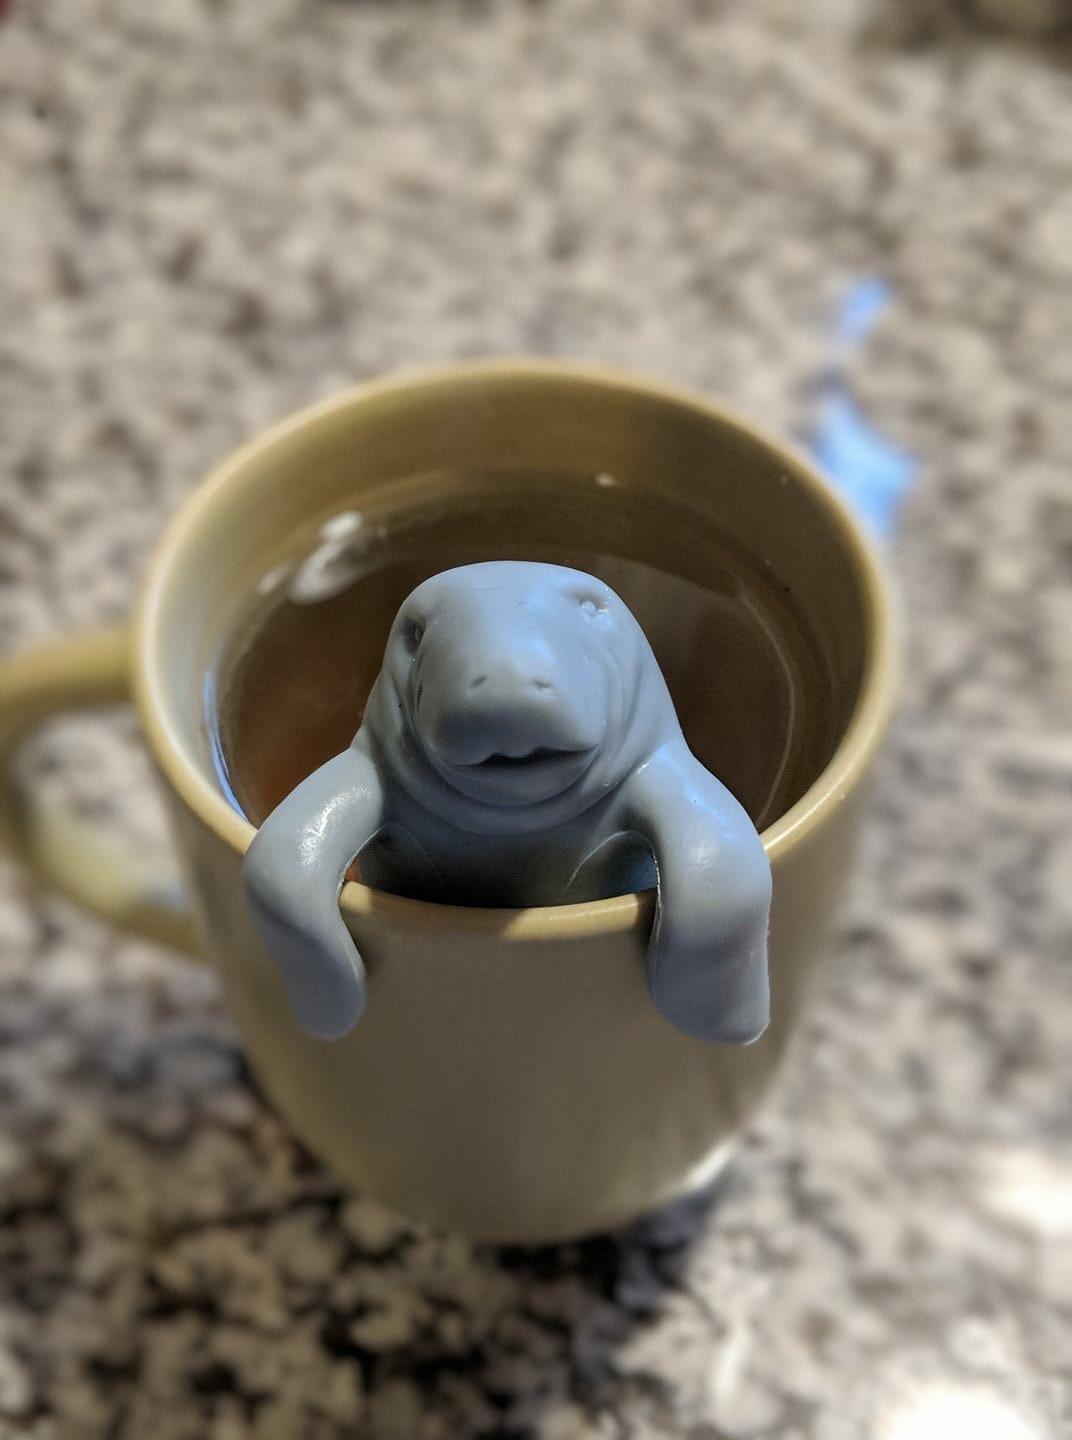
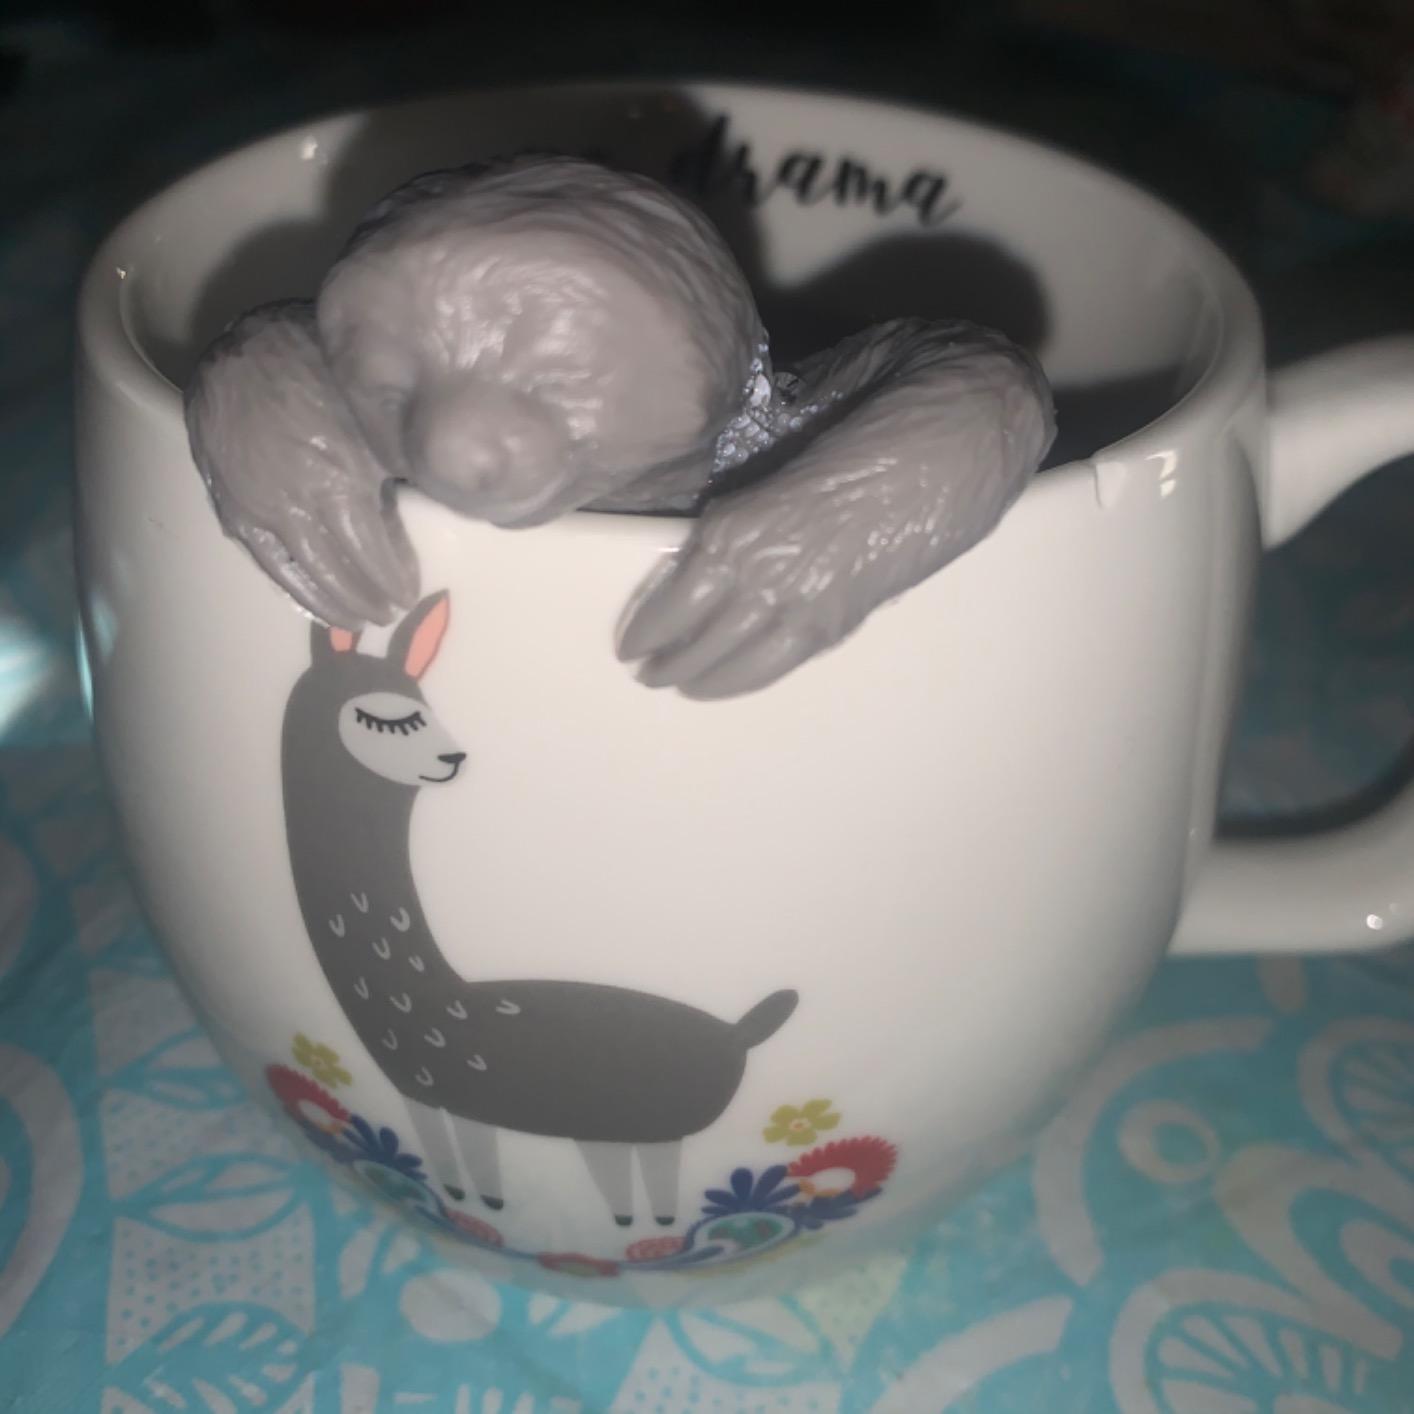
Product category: items_tea
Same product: no